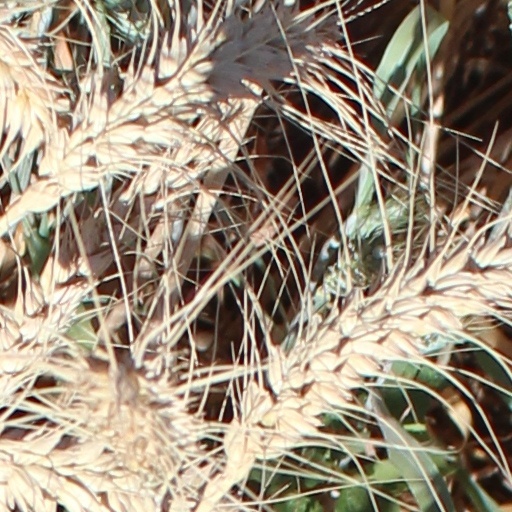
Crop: wheat